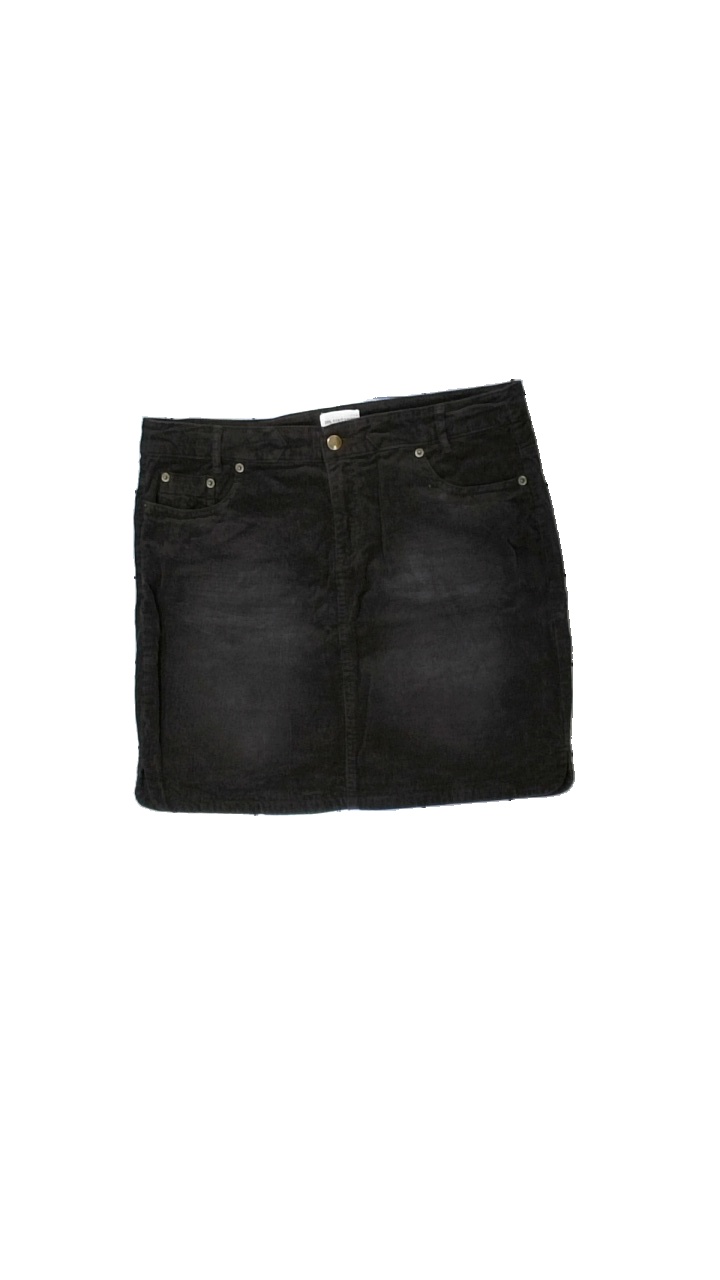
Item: Skirt (Ladies)
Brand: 365
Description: brun manchester kjol, matt/sliten på vissa ställen
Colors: Brown
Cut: Regular
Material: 100% cotton
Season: All
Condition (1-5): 3
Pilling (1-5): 5
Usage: Export
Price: <50